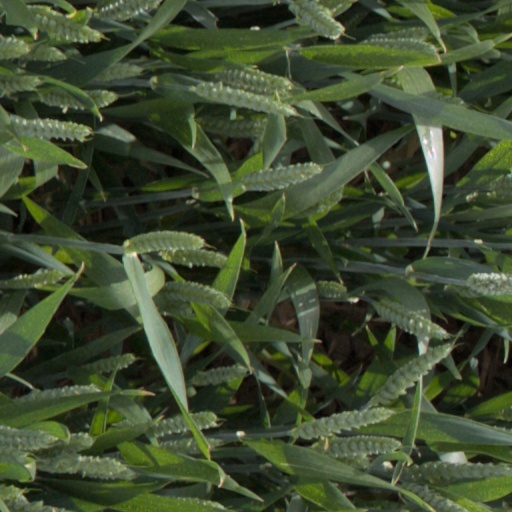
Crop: wheat